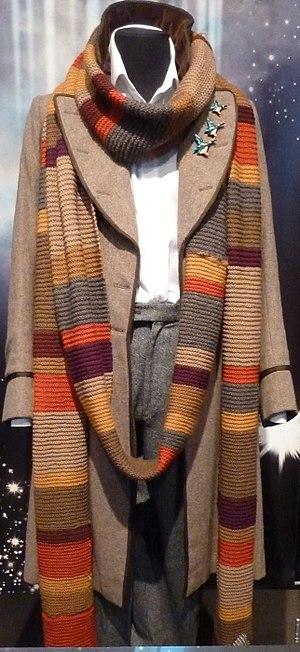
Le quatrième Docteur est le surnom donné à la quatrième incarnation du Docteur, personnage central de la série télévisée de science-fiction Doctor Who, produite par la BBC. Il est interprété par Tom Baker et lorsqu'une série fait référence à Doctor Who, c'est souvent le 4ᵉ Docteur, qu'il incarnait, qui est représenté. D'ailleurs, selon le Doctor Who Magazine, Baker n'a cédé son titre de Docteur le plus populaire qu'à trois reprises : à Sylvester McCoy en 1990, et à David Tennant en 2006 et 2009. De tous les Docteurs, il est celui qui restera le plus longtemps à l'antenne à ce jour puisqu'il est présent dans la série de 1974 à 1981 de la saison 12 à 18. Il fera également une apparition dans l'épisode spécial pour les 20 ans de la série The Five Doctors en 1983 à l'aide d'enregistrements inexploités et fait une courte apparition à la fin de l'épisode du 50ᵉ anniversaire de la série, The Day of the Doctor, diffusé le 23 novembre 2013.